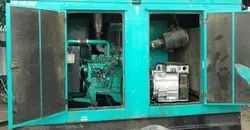
Label: Generators_Rental_Service